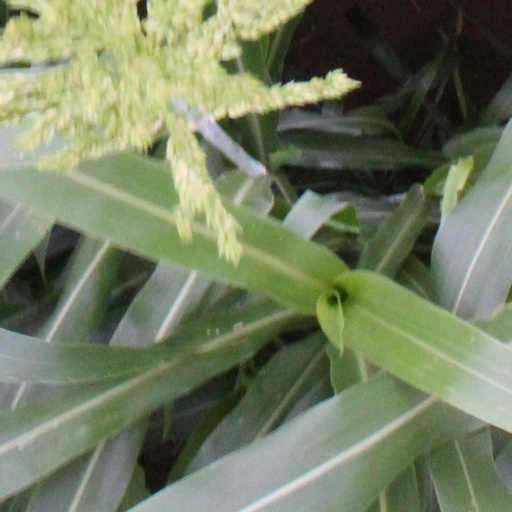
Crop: sorghum